Mark Boals

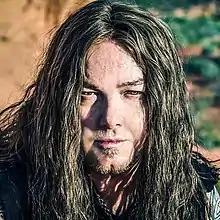
Boals in 2019

Mark Robert Boals is an American heavy metal singer and occasional bassist, renowned for his powerful vocals with Yngwie Malmsteen. Boals is also an occasional singer-songwriter and bassist for the band Foundry, who is produced by Linkin Park's Colin Brittain.